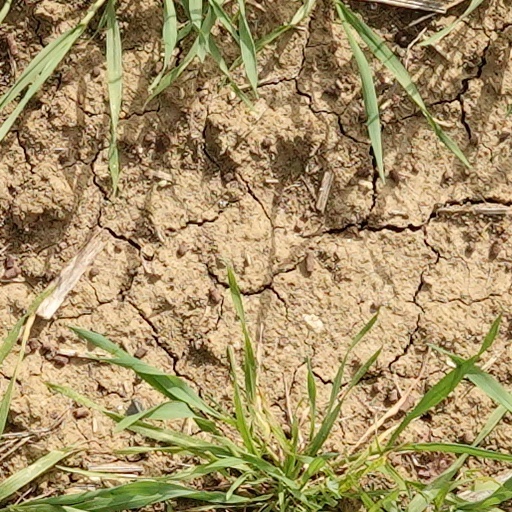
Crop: wheat